Yingchun Road station

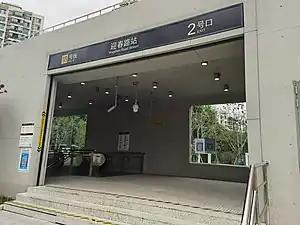
Entrance 2

Yingchun Road is a station that serves Line 18 of the Shanghai Metro. Located at the intersection of Jinxiu Road and Minsheng Road in Pudong, Shanghai, the station was opened with the rest of phase one of Line 18 on December 30, 2021. The station is named after the nearby Yingchun Road, which intersects Minsheng Road one block north of the station.